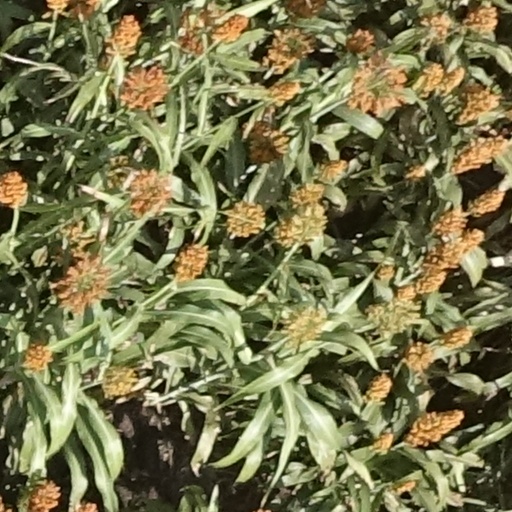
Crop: sorghum